2008 United States presidential election

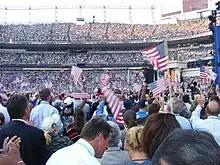
2008 DNC during Stevie Wonder's performance

The major political party nomination process (technically) continues through June of an election year. In previous cycles, the candidates were effectively chosen by the end of the primaries held in March, but, in this cycle, Barack Obama did not win enough delegates to secure the nomination until June 3, after a 17-month campaign against Hillary Clinton. He had a wide lead in states won, while Clinton had won majorities in several of the larger states. Now, because a form of proportional representation and popular vote decided Democratic state delegate contests, numbers were close between Clinton and Obama. By May, Clinton claimed to hold a lead in the popular vote, but the Associated Press found that her numbers were "accurate only" in one close scenario.